Per Lodenius

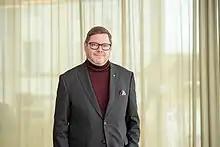
Per Lodenius in 2019

Per Lodenius (born February 28, 1966, in Norrtälje) is a Swedish politician who was an MP for the Centre Party from 2006 to 2021. He is an educated Swedish teacher, and in the early 1990s, he was self-employed as a freelance dance educator. He was elected to the Center Party in Stockholm County constituency in the 2006 election. He was a substitute member of the education committee from 2006 to 2021 and spokesman on special education issues. From 2011 to 2021, Lodenius was an ordinary member of Parliament's Cultural Affairs Committee and the Center Party's spokesperson on cultural issues.